Canada–Turks and Caicos Islands relations

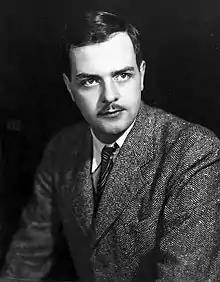
Hazen Argue, author of a motion in the Canadian Senate supporting annexation in 1987.

The motion also laid out concrete steps that the nations might need to take to move towards integration; the list has since been cited as the steps that both nations would need to take if the process were to be initiated in the future: